Fuerteventura

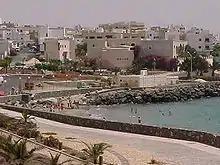
The People's University Building, a branch of UNED (Puerto del Rosario)

Fuerteventura was chosen among 500 European destinations by the Quality Coast International Certification Program of the European Coastal and Marine Union as one of the most attractive tourist destinations for visitors interested in cultural heritage, environment and sustainability. The best beaches to visit are Playa de Cofete, Playas de Jandia, Playas de Corralejo, Playa de Ajuy, and Playas de El Cotillo.